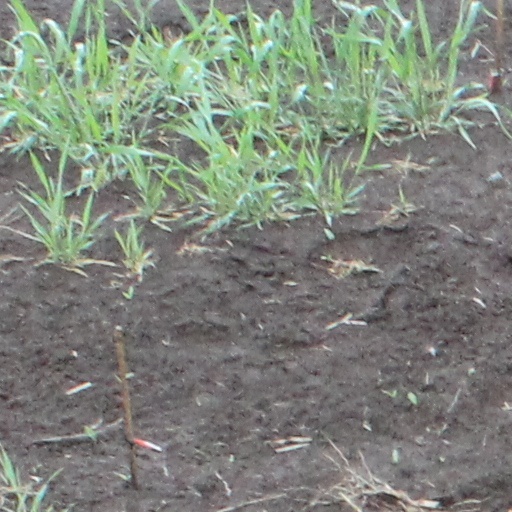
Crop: wheat